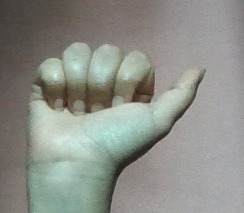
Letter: dhad